Kaetlyn Osmond

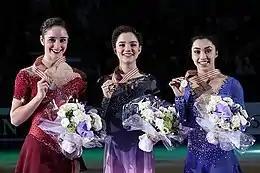
Osmond (left), Evgenia Medvedeva (center), and Gabrielle Daleman (right) at the 2017 World Championships

This was the first time Osmond participated in all the major competitions of the season: the Grand Prix series up to the final, the Canadian National, the Four Continent Championships, and the World Championships. She did not participate in the World Team Trophy at the end of the season.